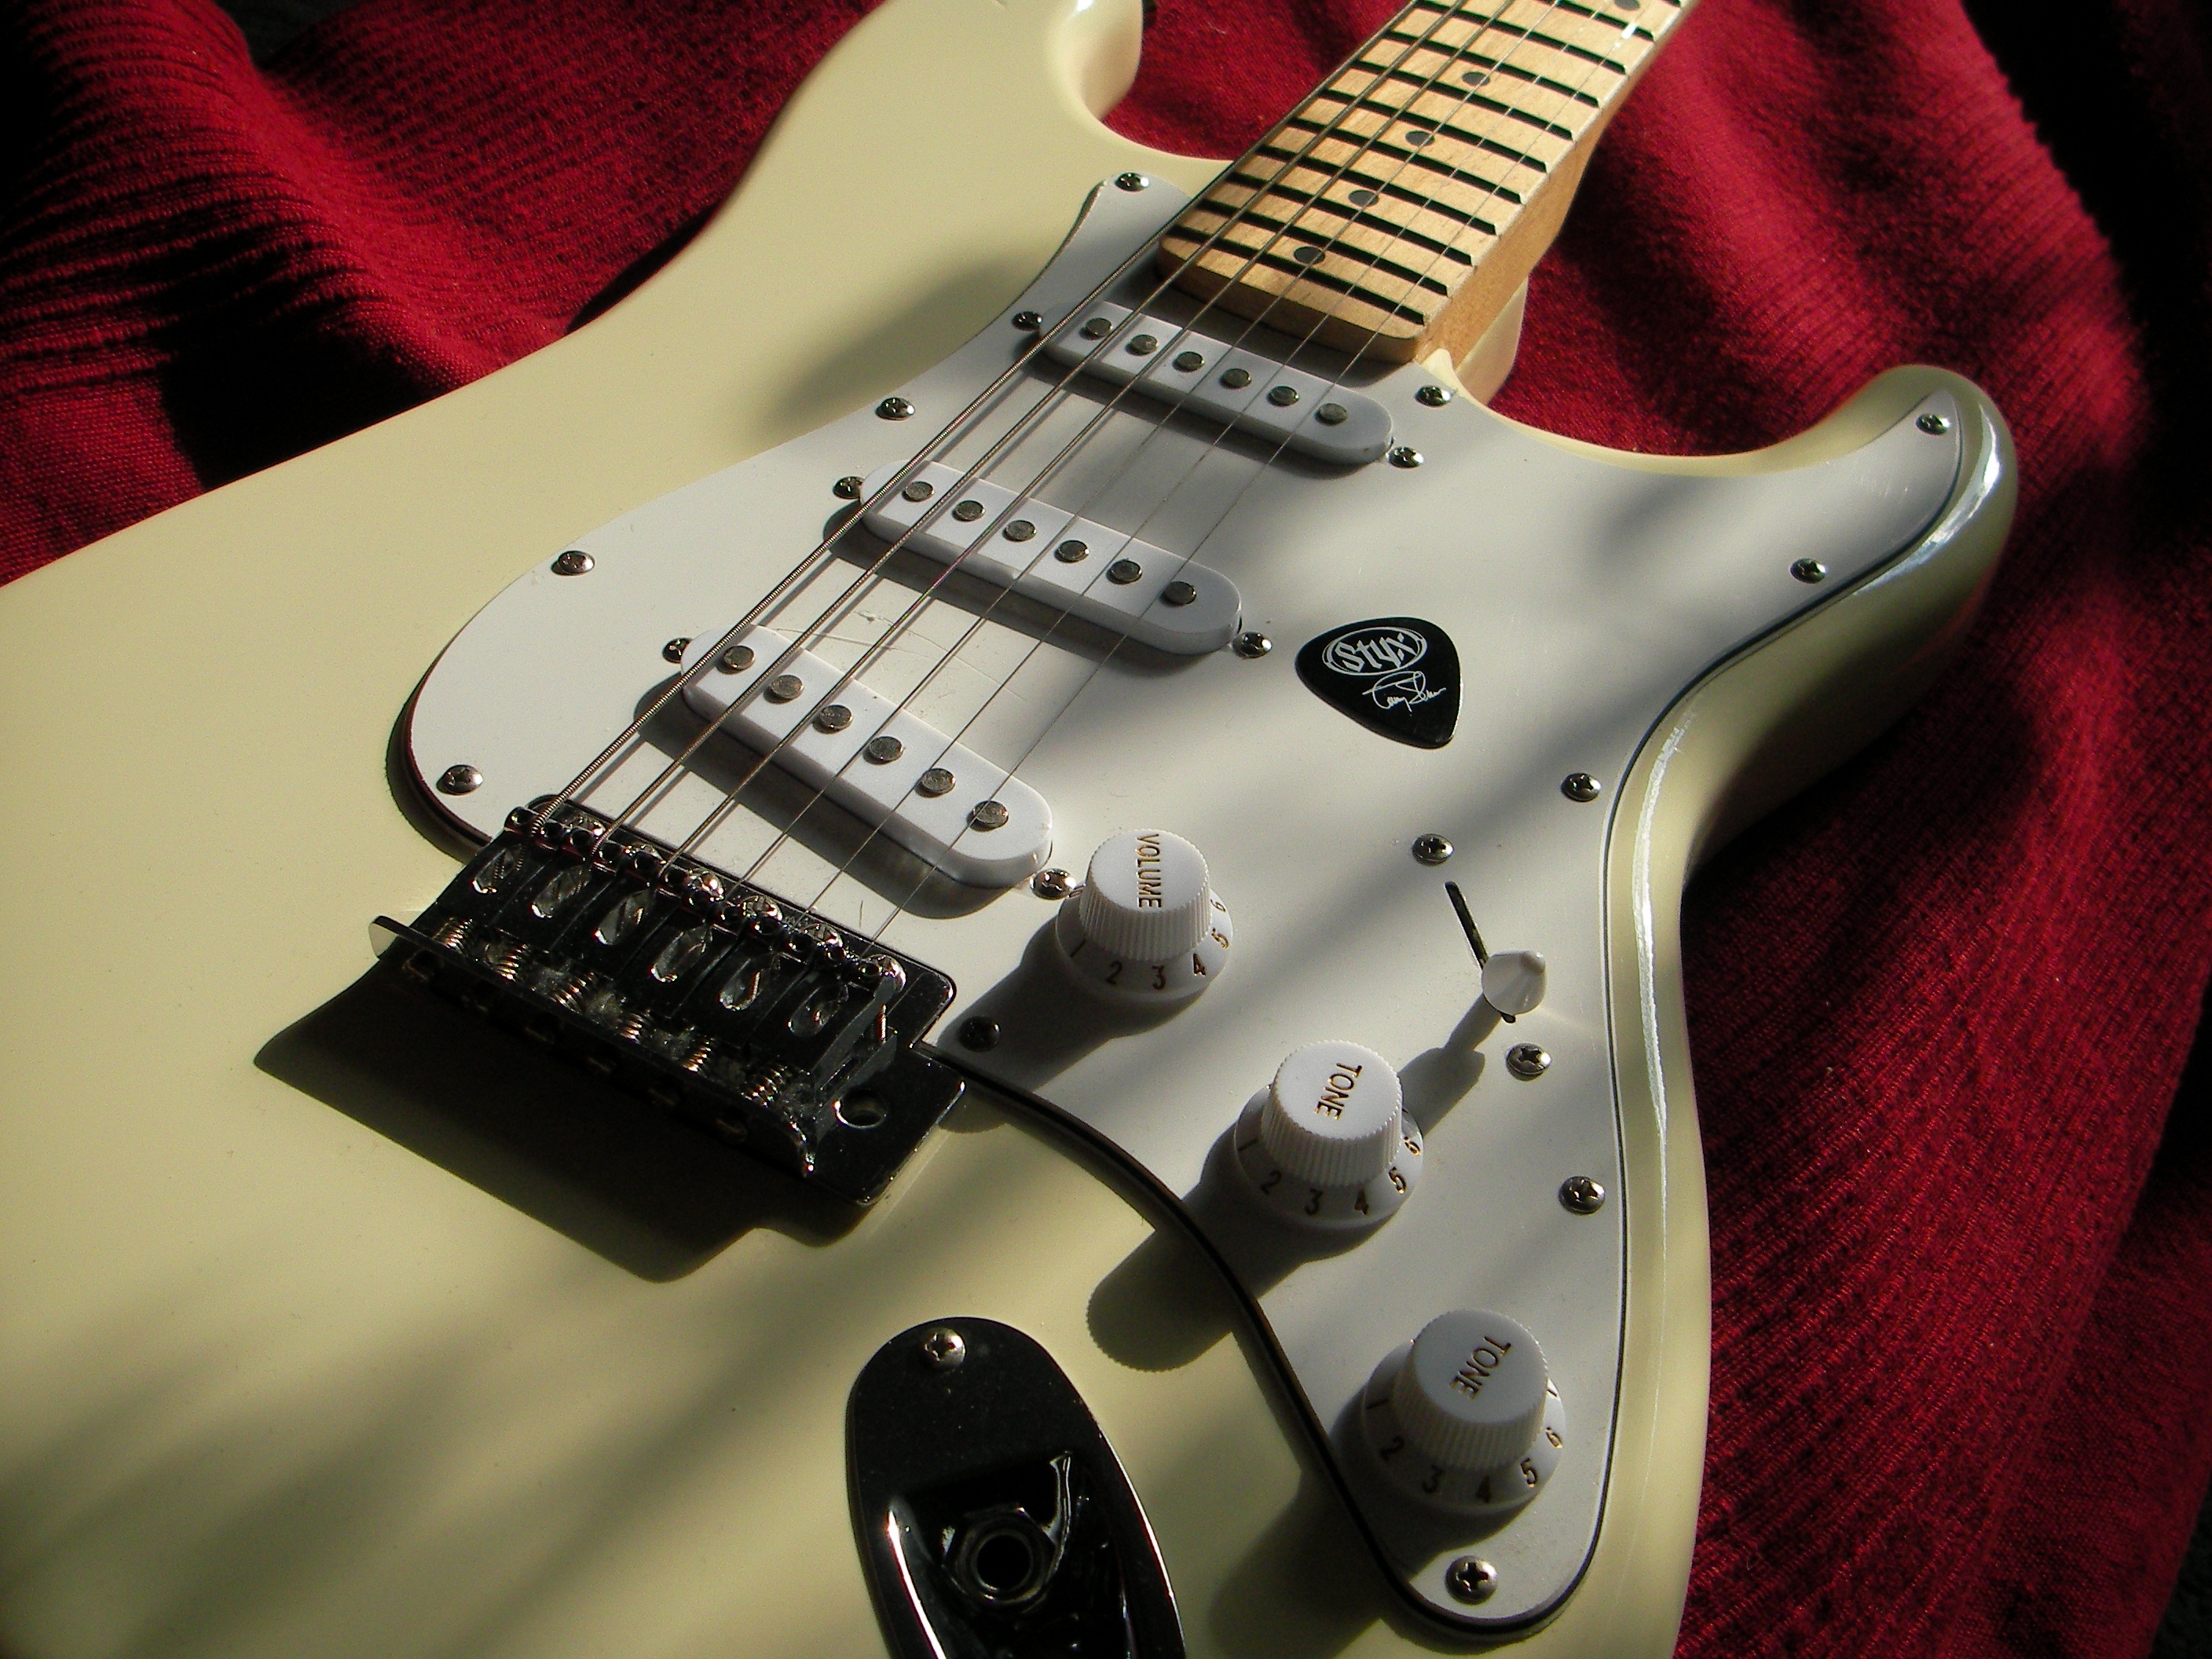
music, guitar, instrument, electric guitar, musical instrument, stringed instrument, fender, guitarist, bass guitar, stratocaster, hendrix, rock guitar, single coil, strat, string instrument, plucked string instruments